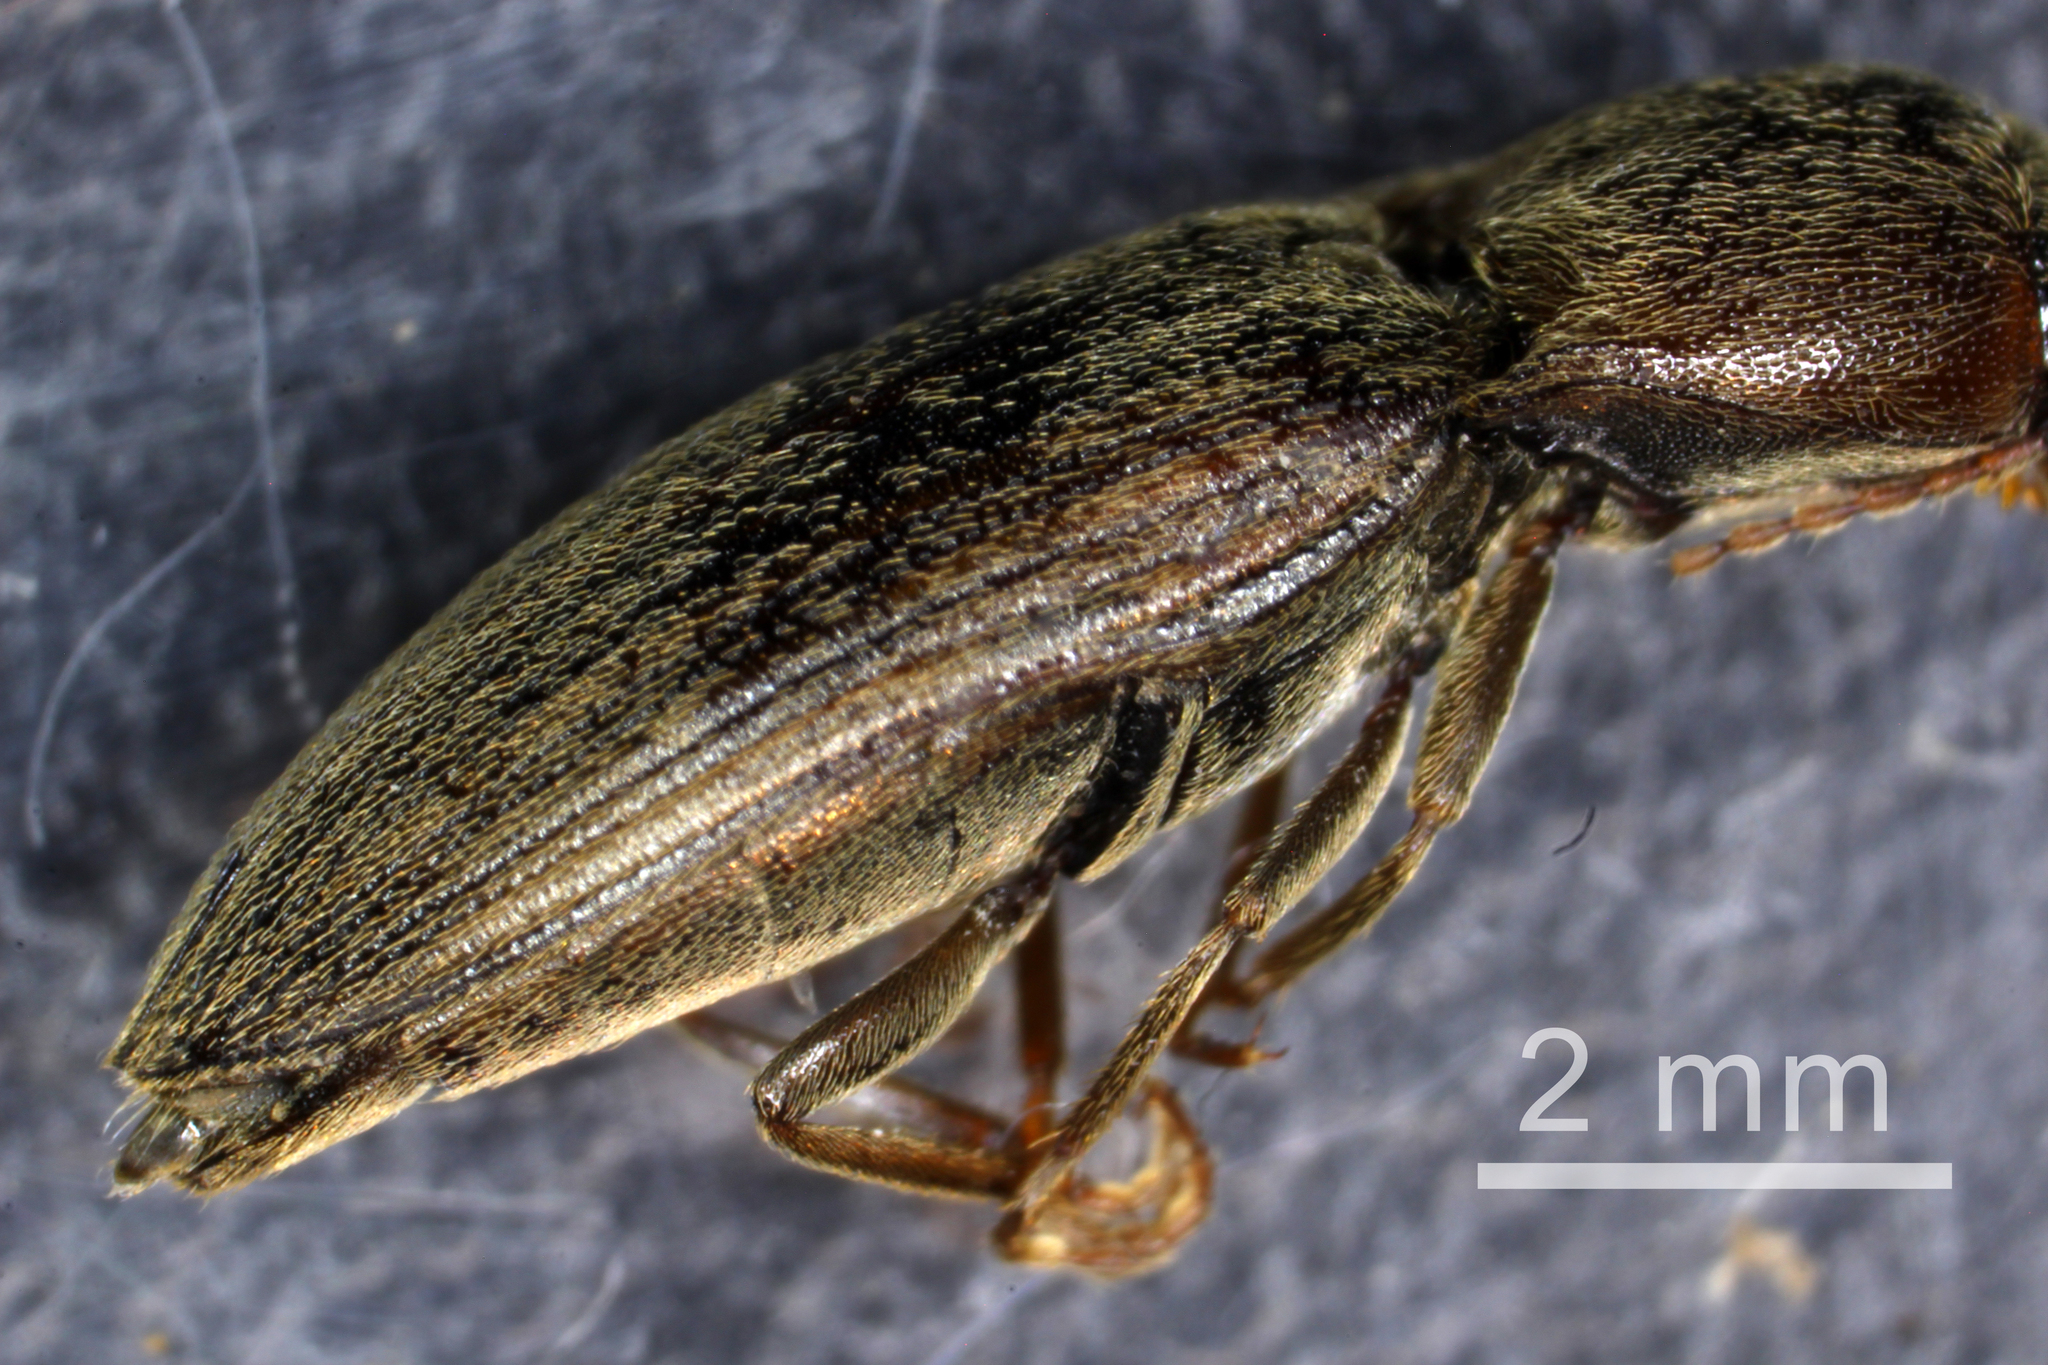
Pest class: clickbeetles_wireworms